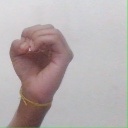
अक्षर: ऊ